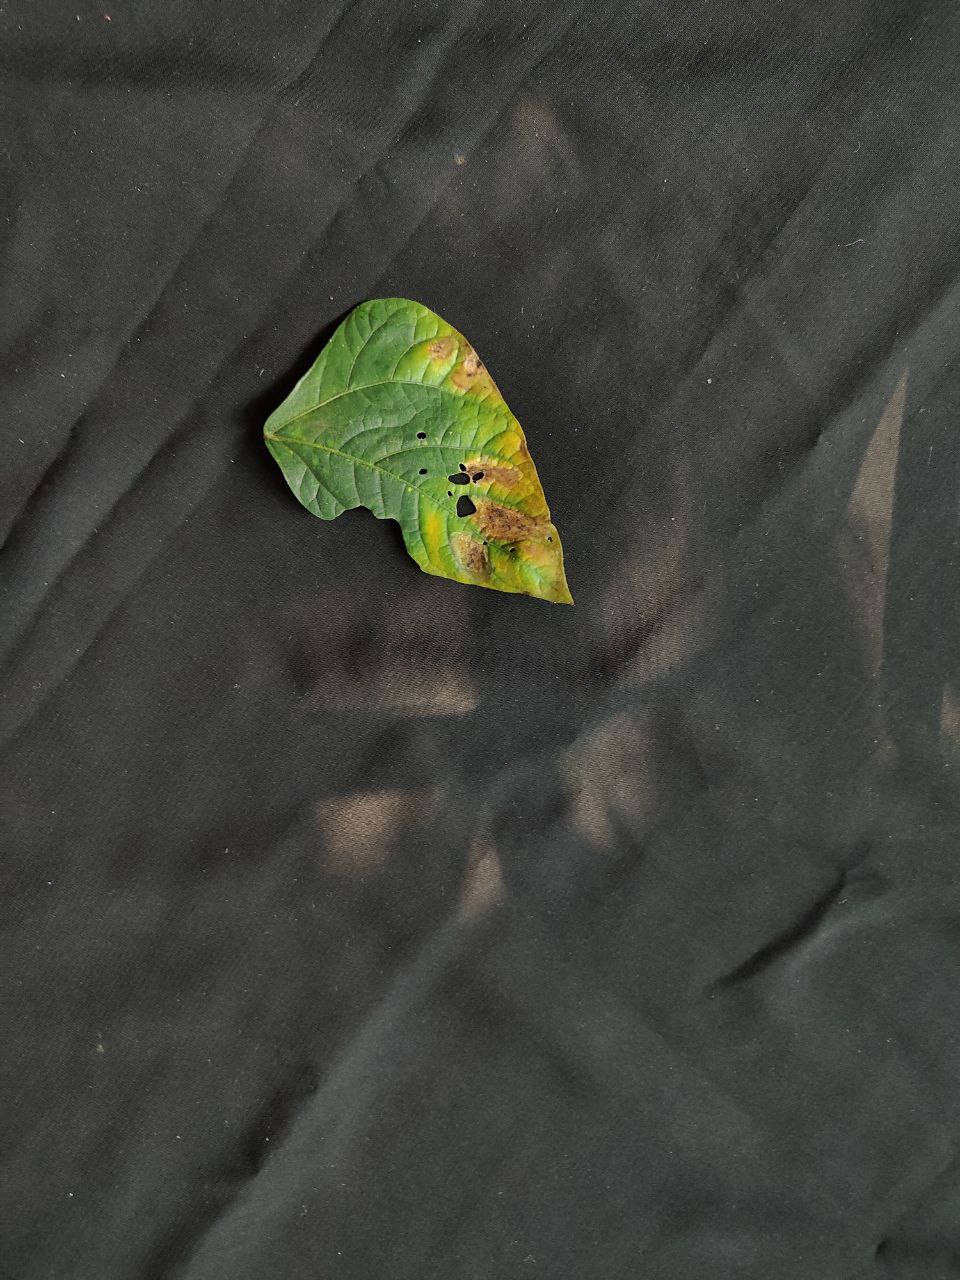
Crop: cowpea
Leaf condition: Bacterial wilt